Robbie McEwen

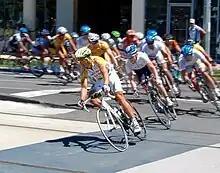
McEwen at the 2006 Bay Cycling Classic

McEwen was born in Brisbane. After four years of moving through the regional, state and national levels of cycling, he started at the Australian Institute of Sport in Canberra under road cycling coach Heiko Salzwedel. The first signs of his sprinting prowess on the international stage were at the Peace Race, winning three stages for the Australian national team.